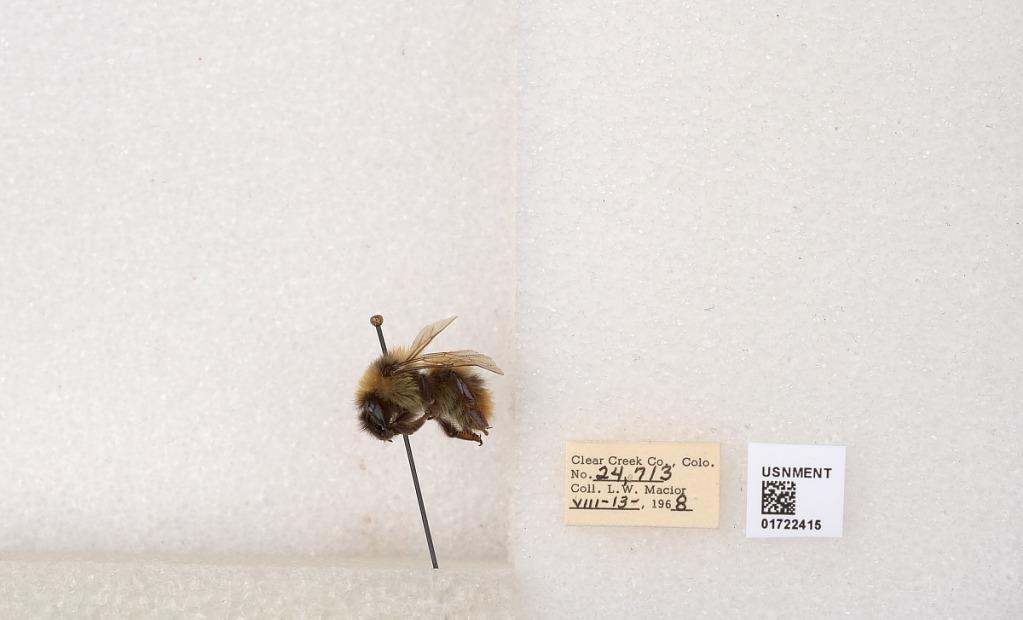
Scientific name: Bombus kirbyellus
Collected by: L. Macior
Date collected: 1968-8-13
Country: United States
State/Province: Colorado
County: Clear Creek
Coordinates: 39.6891, -105.644